VP-1

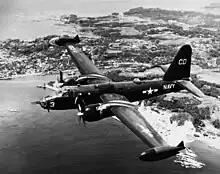
P2V-5 Neptune in flight over Japan

The squadron's first home port upon its return to the States was Naval Air Station San Diego, California where it underwent transition to the new P2V Neptune aircraft. With transition complete, the squadron was permanently assigned to Naval Air Station Whidbey Island, Washington, on 13 January 1948. That same year it would receive its final redesignation as Patrol Squadron One. The first deployment from its new home was in support of American military forces engaged in South Korea with a detachment sent on 7 August 1950 to Naha Air Force Base, Okinawa. Combat operations commenced on 19 August patrolling sea lanes in the Formosa Straits in an attempt to interdict supply vessels. By the end of the conflict, the squadron conducted four deployments to Naha.